Thorigné-Fouillard

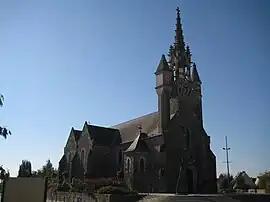
The church in Thorigné-Fouillard

Thorigné-Fouillard (Gallo: "Toreinyaé-Fólhard", before 1984: "Thorigné-sur-Vilaine") is a commune in the Ille-et-Vilaine department in Brittany in northwestern France.